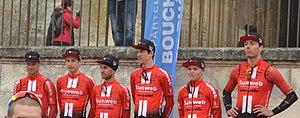
Lors du podium des signatures avant départ de l'étape